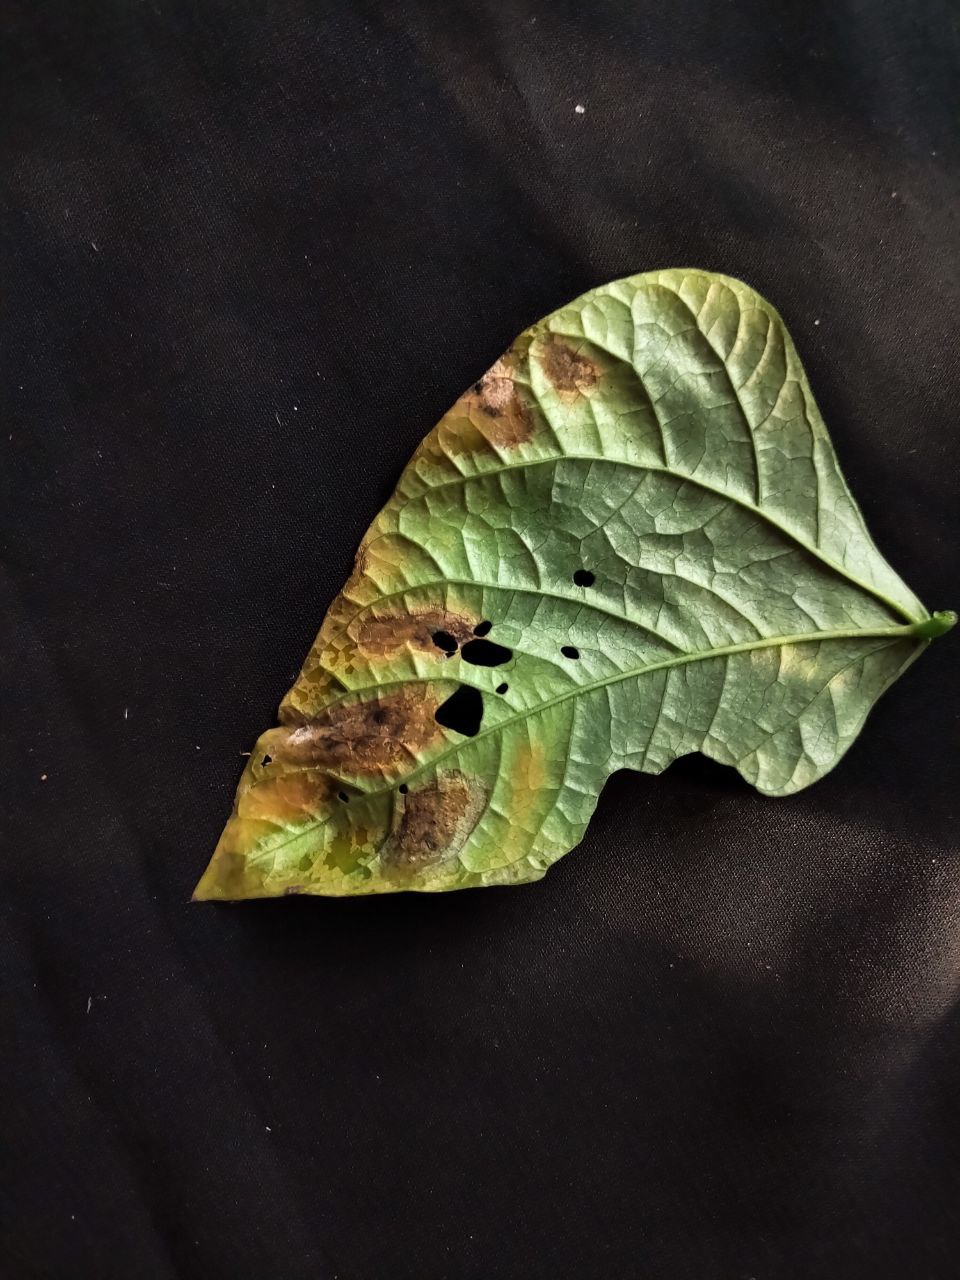
Crop: cowpea
Leaf condition: Bacterial wilt